WMAD

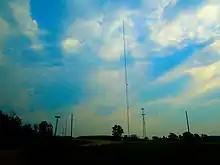
WMAD 96.3 Star Country Broadcast Tower

WMAD broadcasts a multiplexed HD Radio signal. The station's HD2 digital subchannel originally aired a classic country format ("Star Country Classics") to complement the contemporary country music heard on WMAD's main channel. "Star Country Classics" was dropped in Fall 2013 in favor of a rotating succession of streams from Clear Channel's IHeartRadio platform. The channels included "Global Citizen Radio" (variety hits) and "Nashville" (modern country).